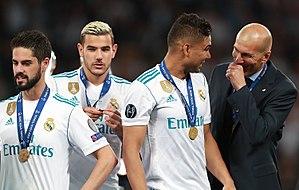
Zinédine Zidane, né le 23 juin 1972 à Marseille, est un footballeur international français devenu entraîneur. Durant sa carrière de joueur, entre 1988 et 2006, il évolue au poste de milieu offensif, comme meneur de jeu. De janvier 2016 à fin mai 2018, et à partir de mars 2019, il est l'entraîneur du Real Madrid CF, où il a terminé sa carrière de joueur.